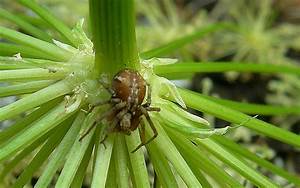
Label: ragno